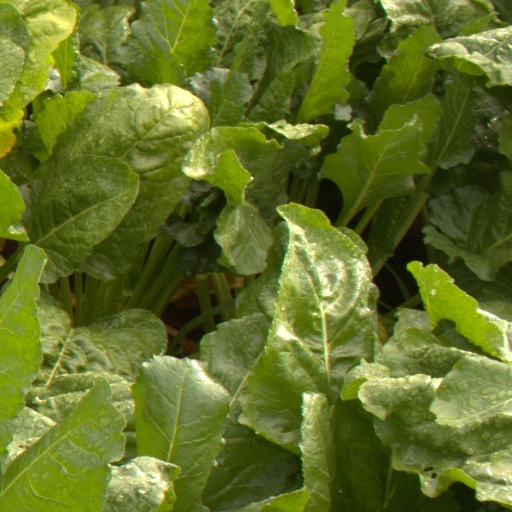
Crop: sugar beet